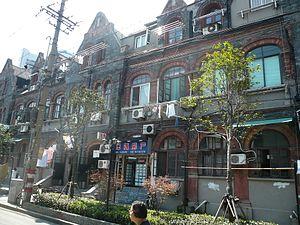
La présence juive en Chine est mal connue mais est attestée à différentes époques, le plus souvent par des missionnaires chrétiens qui se font témoins de leurs mœurs et croyances, et tentent à l’occasion de les évangéliser.